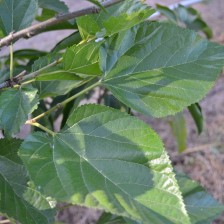
Variety: ChiangMaiBuriram60